Richard Dutruel

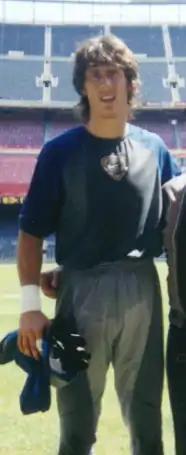

Richard Philippe Dutruel (born 24 December 1972) is a French retired professional footballer who played as a goalkeeper.